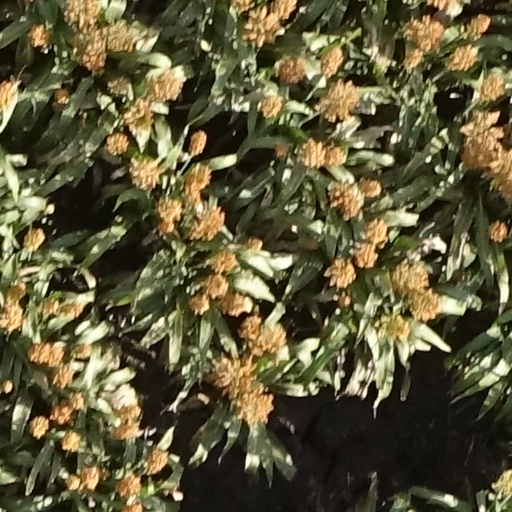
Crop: sorghum